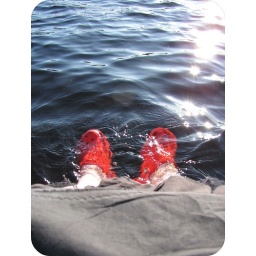
~ red in water ~